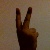
The image shows a hand gesture representing the number 2 in Indian Sign Language.